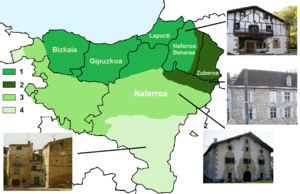
1: Atlantique
La maison basque ou ferme basque, désigne, dans le sens architectural courant, le type de construction domestique propre au Pays basque, mais surtout, dans une acception plus spécifique à l'anthropologie historique, le principe d'organisation de la vie sociale traditionnelle du Pays basque, unité de base et pierre angulaire de la société. Ce n'est pas seulement un lieu d'habitation, mais également une unité politique, économique, relationnelle et sociale, religieuse et symbolique. C'est la maison qui donne son nom et son statut social à l'individu. Selon les lois des Basques, ou Fors, la maison était généralement transmise, ainsi que toutes ses dépendances, à un seul des enfants, l'aîné de la famille en Iparralde, voire à l'aînée en Labourd, a l’enfant désigné par les parents en Hegoalde.